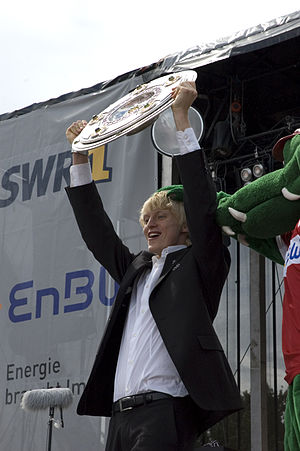
Andreas Beck
Andreas Beck
Andreas Beck er en tysk fodboldspiller, der spiller som højre back hos Bundesliga-klubben VfB Stuttgart. Han har tidligere spillet for Besiktas og TSG 1899 Hoffenheim.